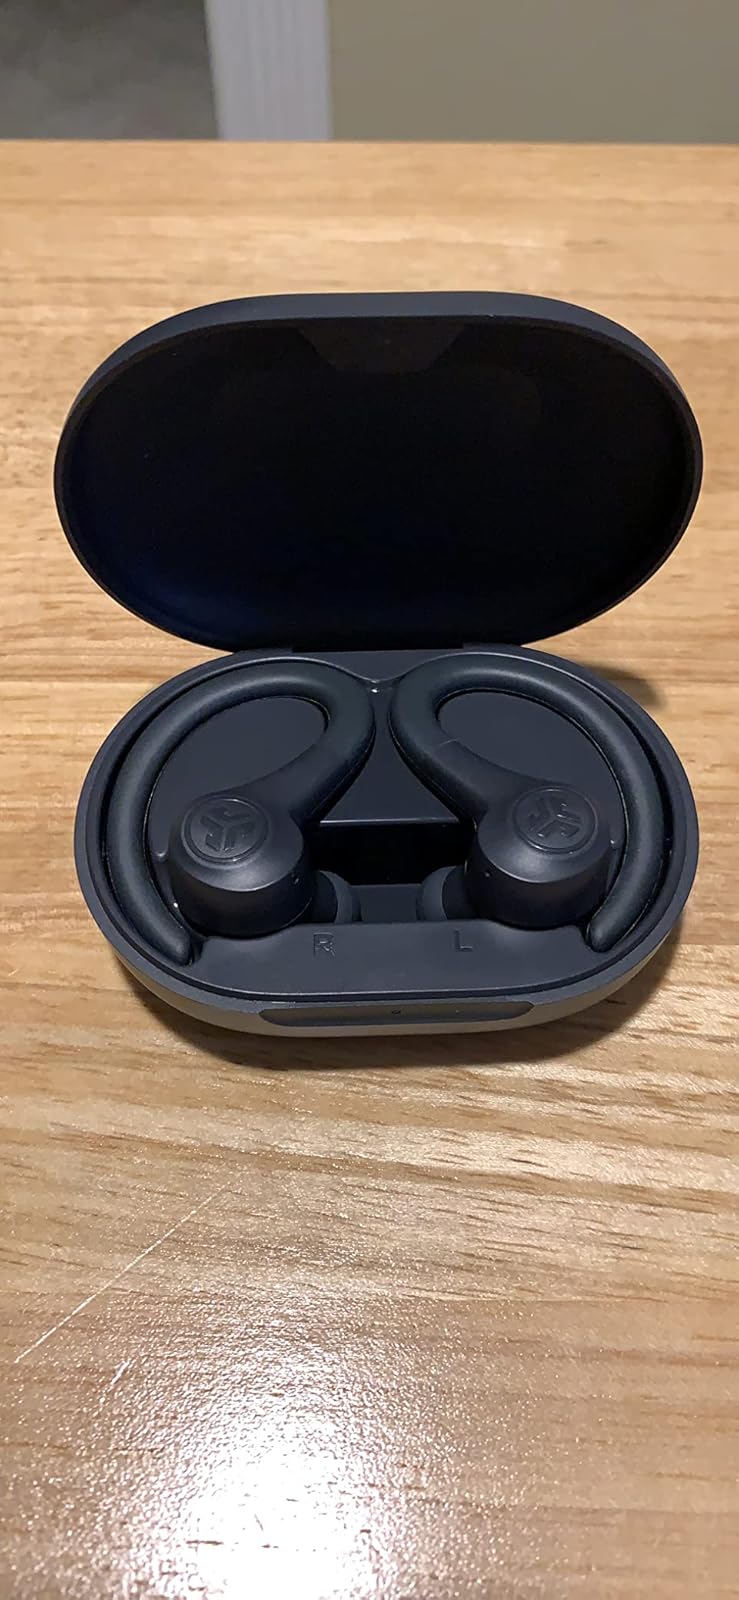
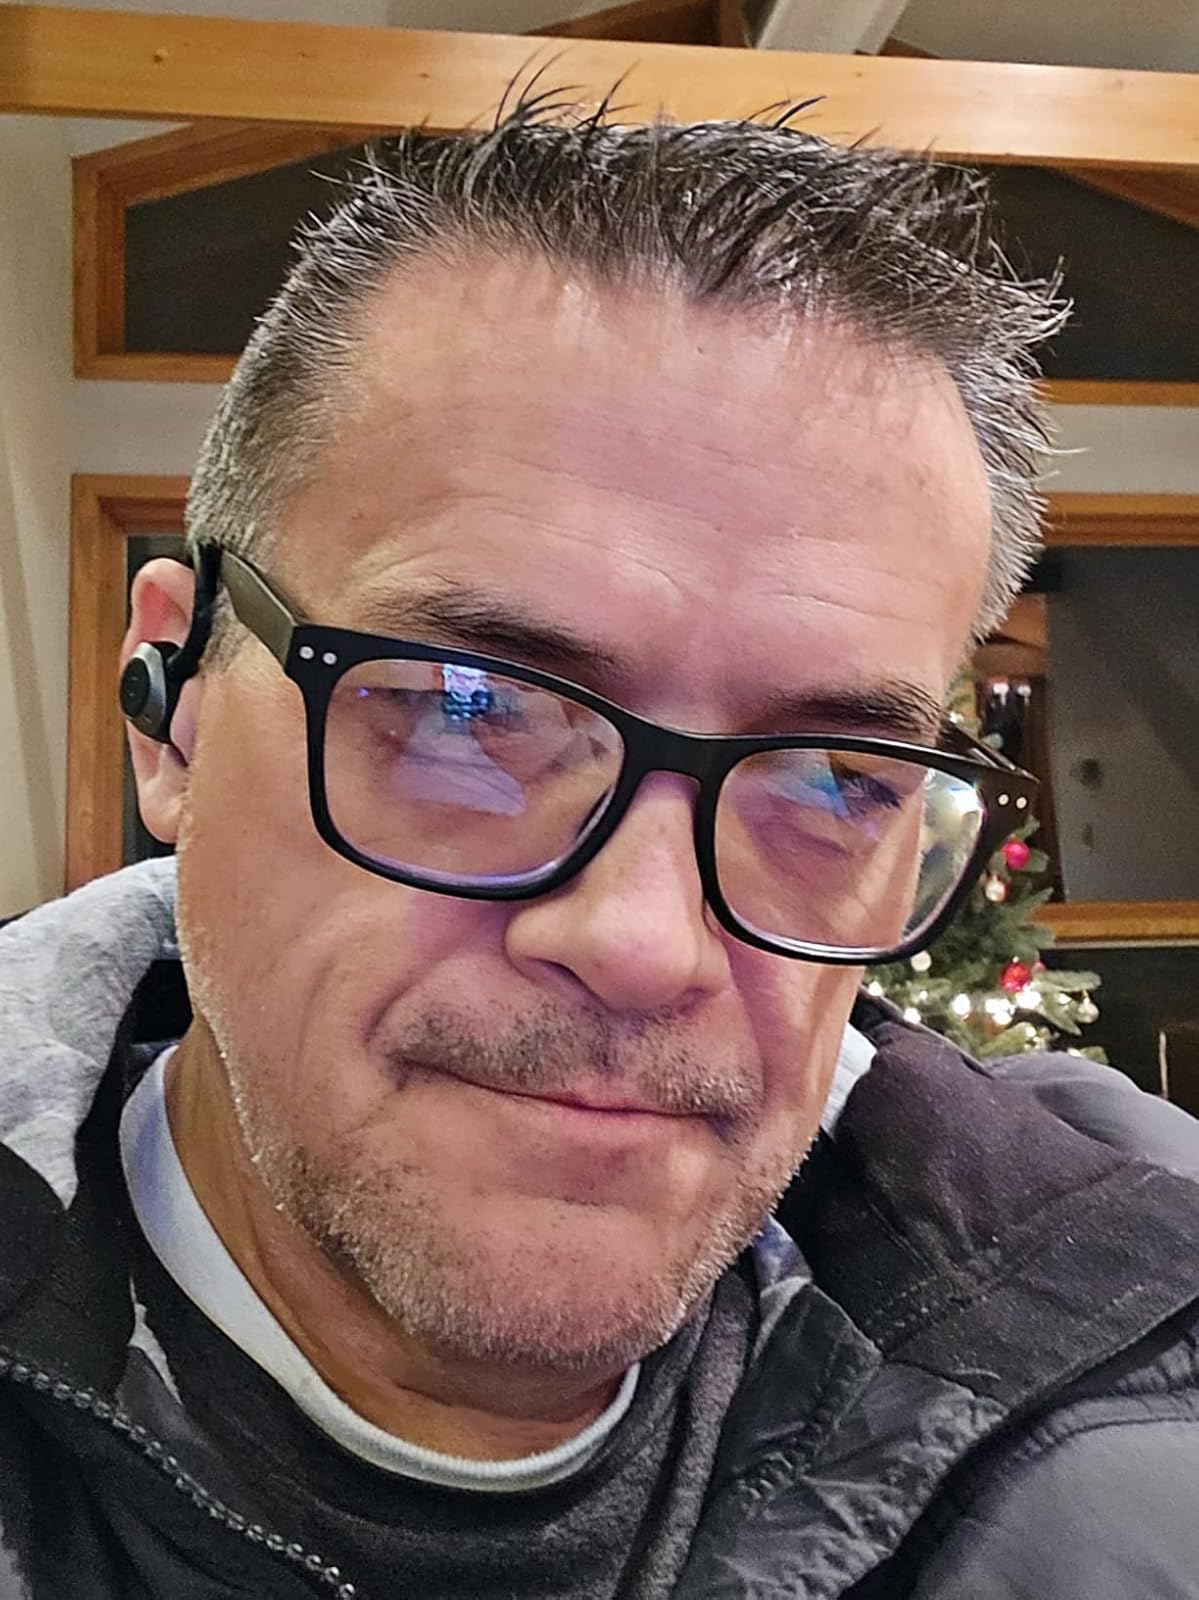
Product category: earbuds
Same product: no